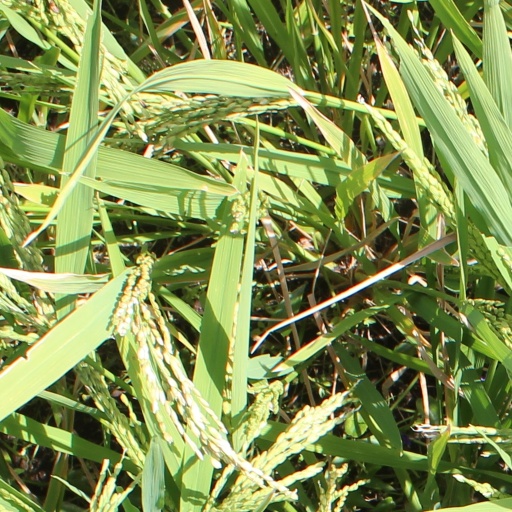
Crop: rice